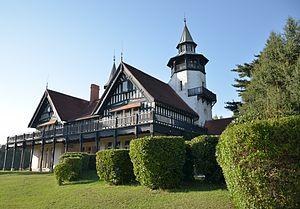
Château de Françon (InscritInscritClassé)
Cet article recense une partie des monuments historiques des Pyrénées-Atlantiques, en France.
Le château de Francon est un édifice dont la construction, dans le dernier quart du XIXᵉ siècle, fut confiée aux architectes Ralph Selden Wornum et Edward Salomo. Il est situé à Biarritz, dans les Pyrénées-Atlantiques.
Cet article recense de manière non exhaustive les châteaux, maisons fortes, mottes castrales, situés dans le département français des Pyrénées-Atlantiques. Il est fait état des inscriptions et classements au titre des monuments historiques.